Independence movement in Puerto Rico

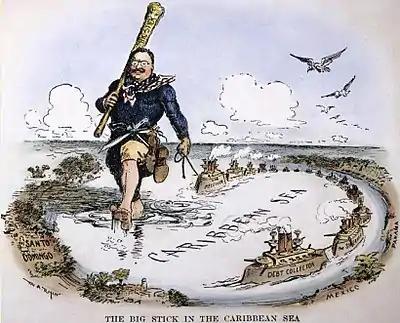
President Theodore Roosevelt wielding his big stick in the Caribbean

The United States was granted possession of Puerto Rico as part of the Treaty of Paris of 1898, which concluded the Spanish–American War.